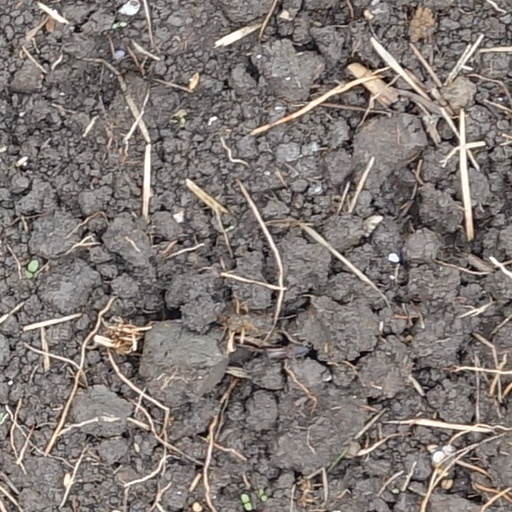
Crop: wheat